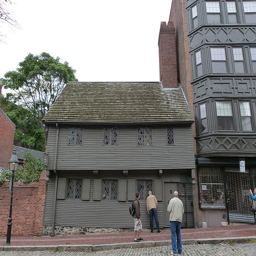
visiting house during a fall trip